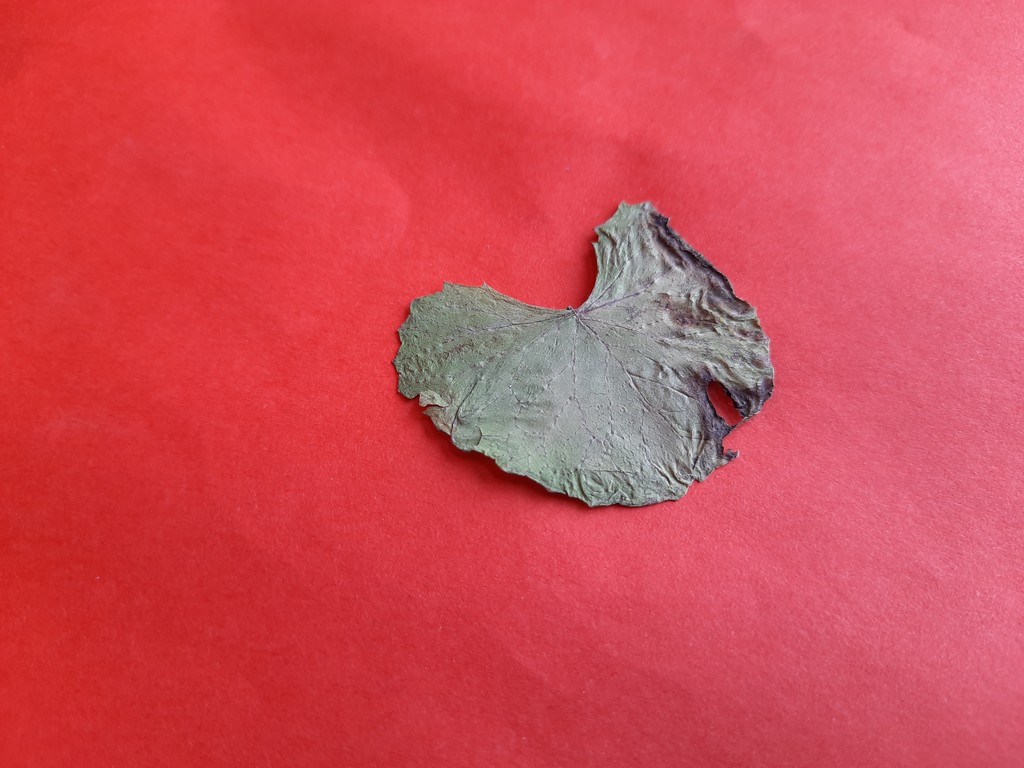
Label: Dried